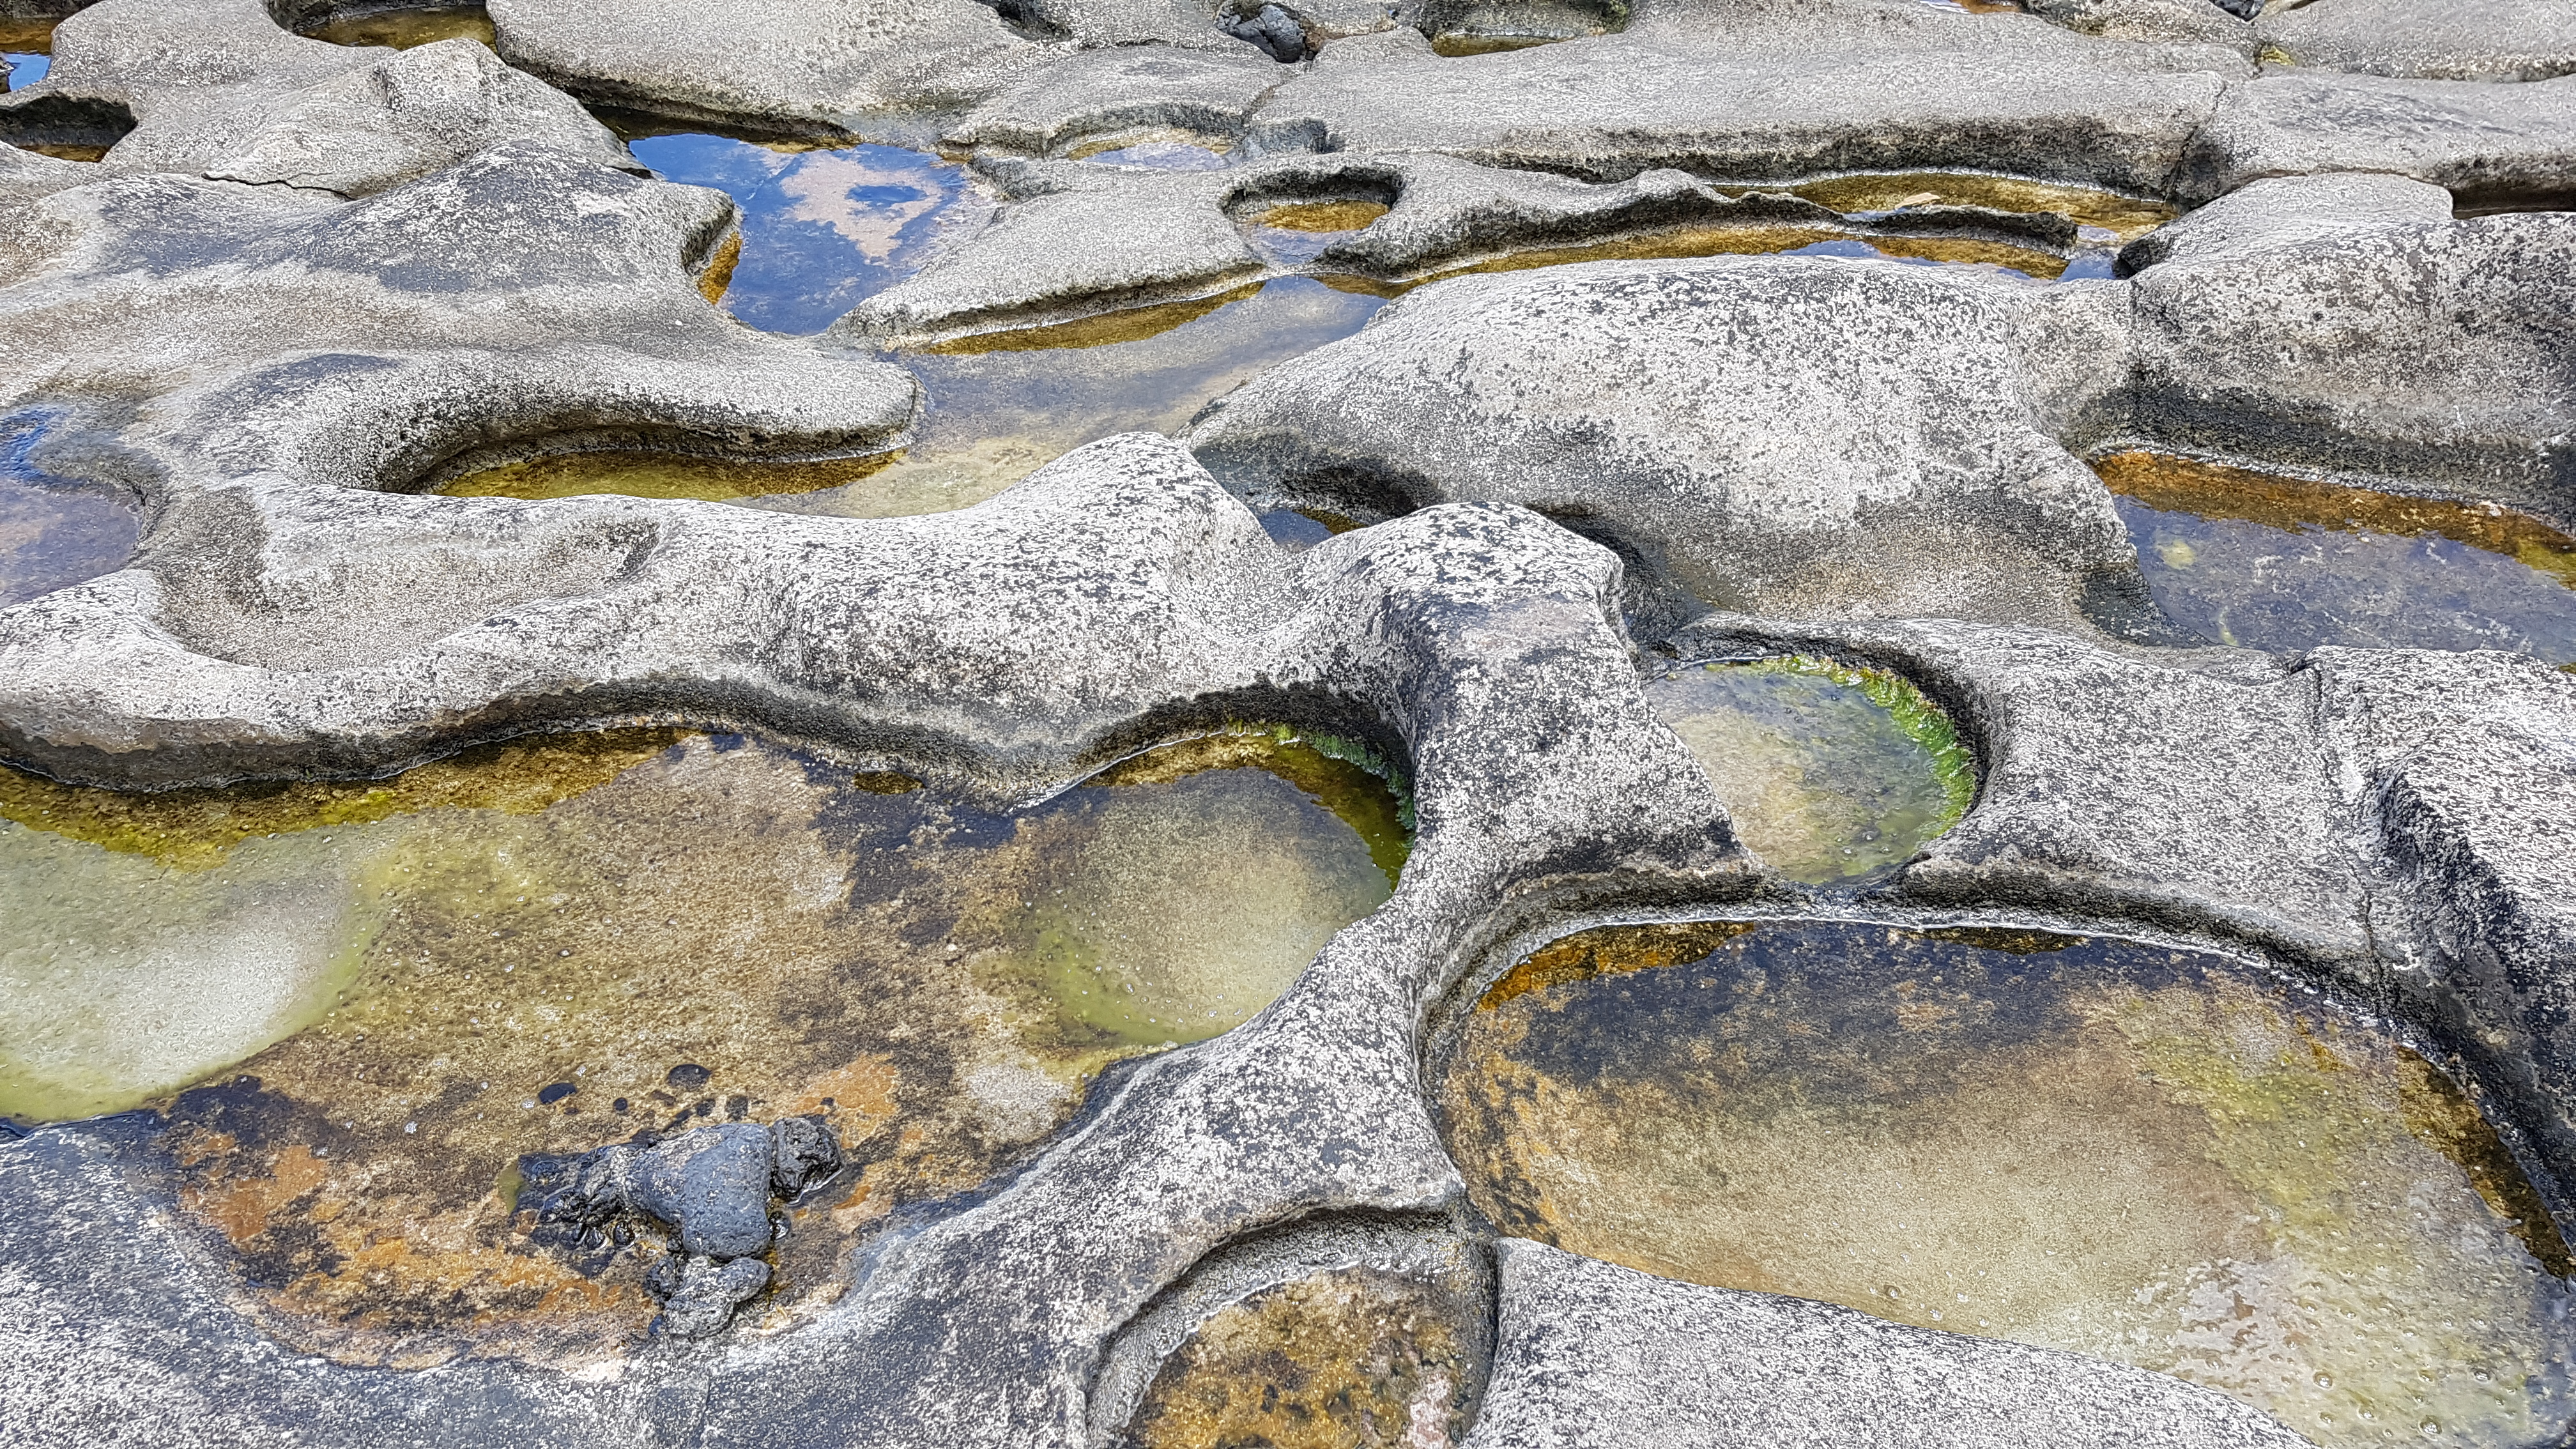
stone, shore, sea, water, rock, cobblestone, geology, wall, design, bedrock, pattern, stone wall, landscape, road surface, flagstone